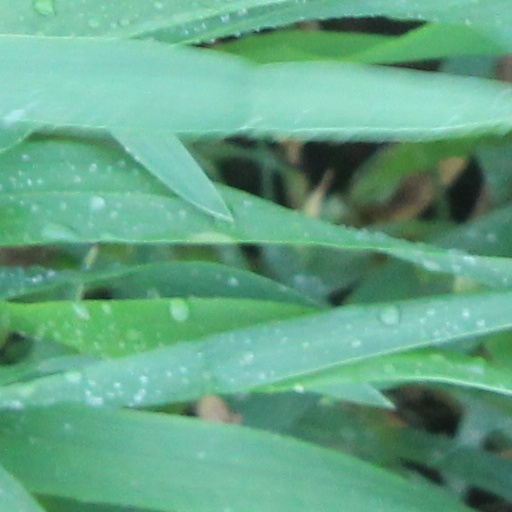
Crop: wheat